Darron Thomas

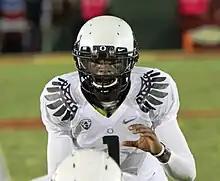
Thomas taking a snap against USC in 2010

Darron Varnell Thomas (born May 23, 1990) is an American former football quarterback. He was the starting quarterback for the University of Oregon football team that reached the 2011 BCS National Championship Game and won the 2012 Rose Bowl. He played professionally for the Portland Thunder/Steel of the Arena Football League (AFL) from 2014 to 2016.